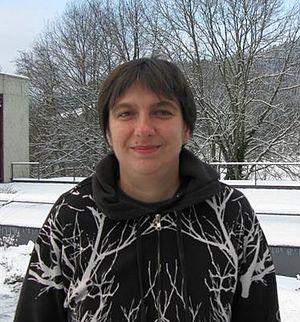
Matilde Marcolli à l'Institut de recherches mathématiques d'Oberwolfach en 2010
Matilde Marcolli est une mathématicienne et physicienne italienne née le 30 novembre 1969 à Côme.